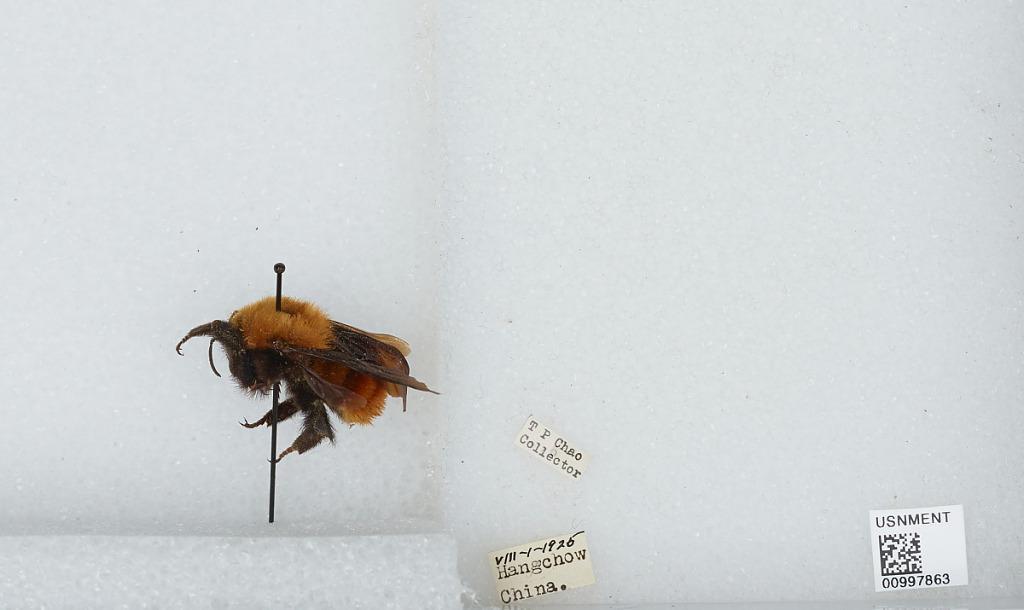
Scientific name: Bombus (Tricornibombus) atripes Smith
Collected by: T. Chao
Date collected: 1925-8-1
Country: China
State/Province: Zhejiang
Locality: Hangzhou